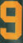
Number: 9